Jennifer McCann

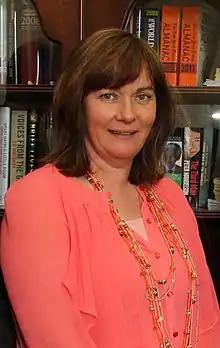

Jennifer McCann (born 1 March 1960) is an Irish republican former politician in Northern Ireland, who was elected in 2007 to the Northern Ireland Assembly as a Sinn Féin member for Belfast West. She resigned from the Assembly in December 2016.